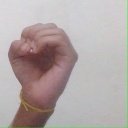
अक्षर: ऊ